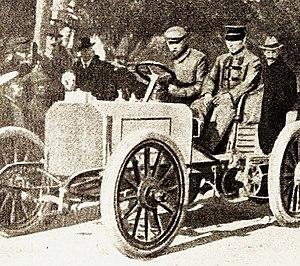
Wilhelm Werner, vainqueur de Nice-Salon-Nice en 1901 sur Mercedes 35 hp (1ère victoire non française sur le territoire national) - La Vie au Grand Air du 31 décembre 1903, p.978
Wilhelm Werner, né le 23 avril 1874 à Grossgarsch et mort le 9 mars 1947 dans son village natal de Grossgarsch à 72 ans, est un pilote automobile allemand.
Le premier Grand Prix automobile a été le Grand Prix de France en 1906 qui s'est tenu sur circuit, mais les premières compétitions automobiles ont débuté à partir de 1894.